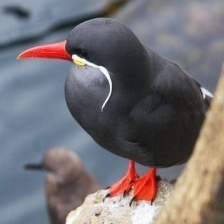
Species: INCA TERN
Scientific name: LAROSTERNA INCA